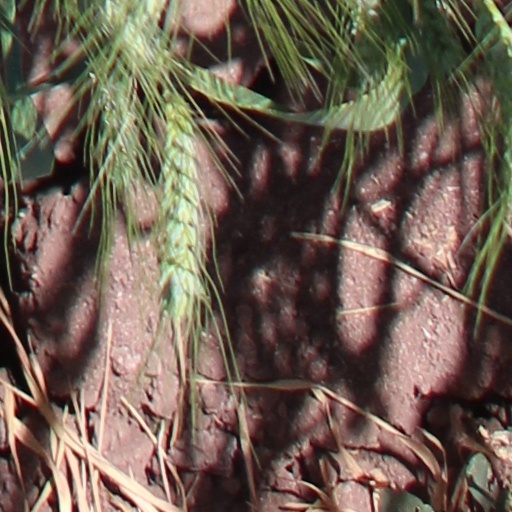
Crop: wheat